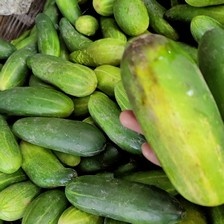
Label: cucumber